Bert Weckhuysen

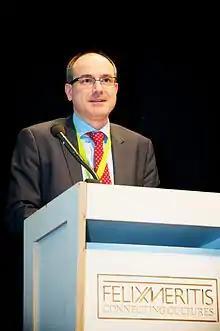
Bert Weckhuysen

Bert Marc Weckhuysen FRSC (born 27 July 1968) is a professor of inorganic chemistry and catalysis at Utrecht University, originally from Belgian descent. Weckhuysen is best known for his developments in o"perando" (micro)spectroscopy; imaging catalysis at macro, meso and micro scales, from the reactor down to interactions between single atoms and molecules. He was a winner of the 2013 Spinoza Prize, and was knighted in the Order of the Netherlands Lion in 2015.